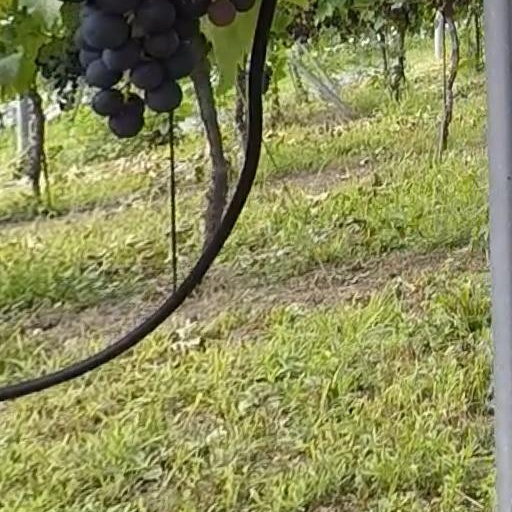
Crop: grape